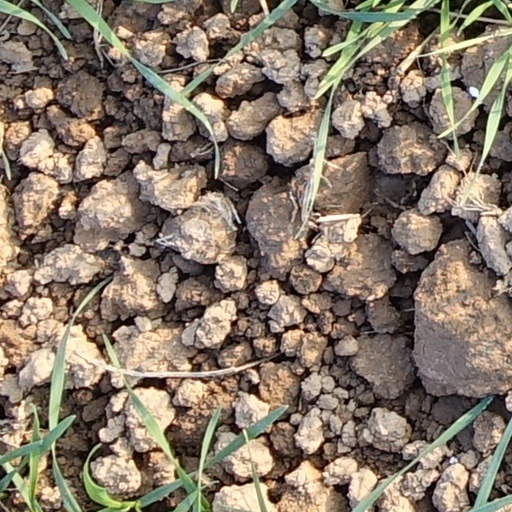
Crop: wheat